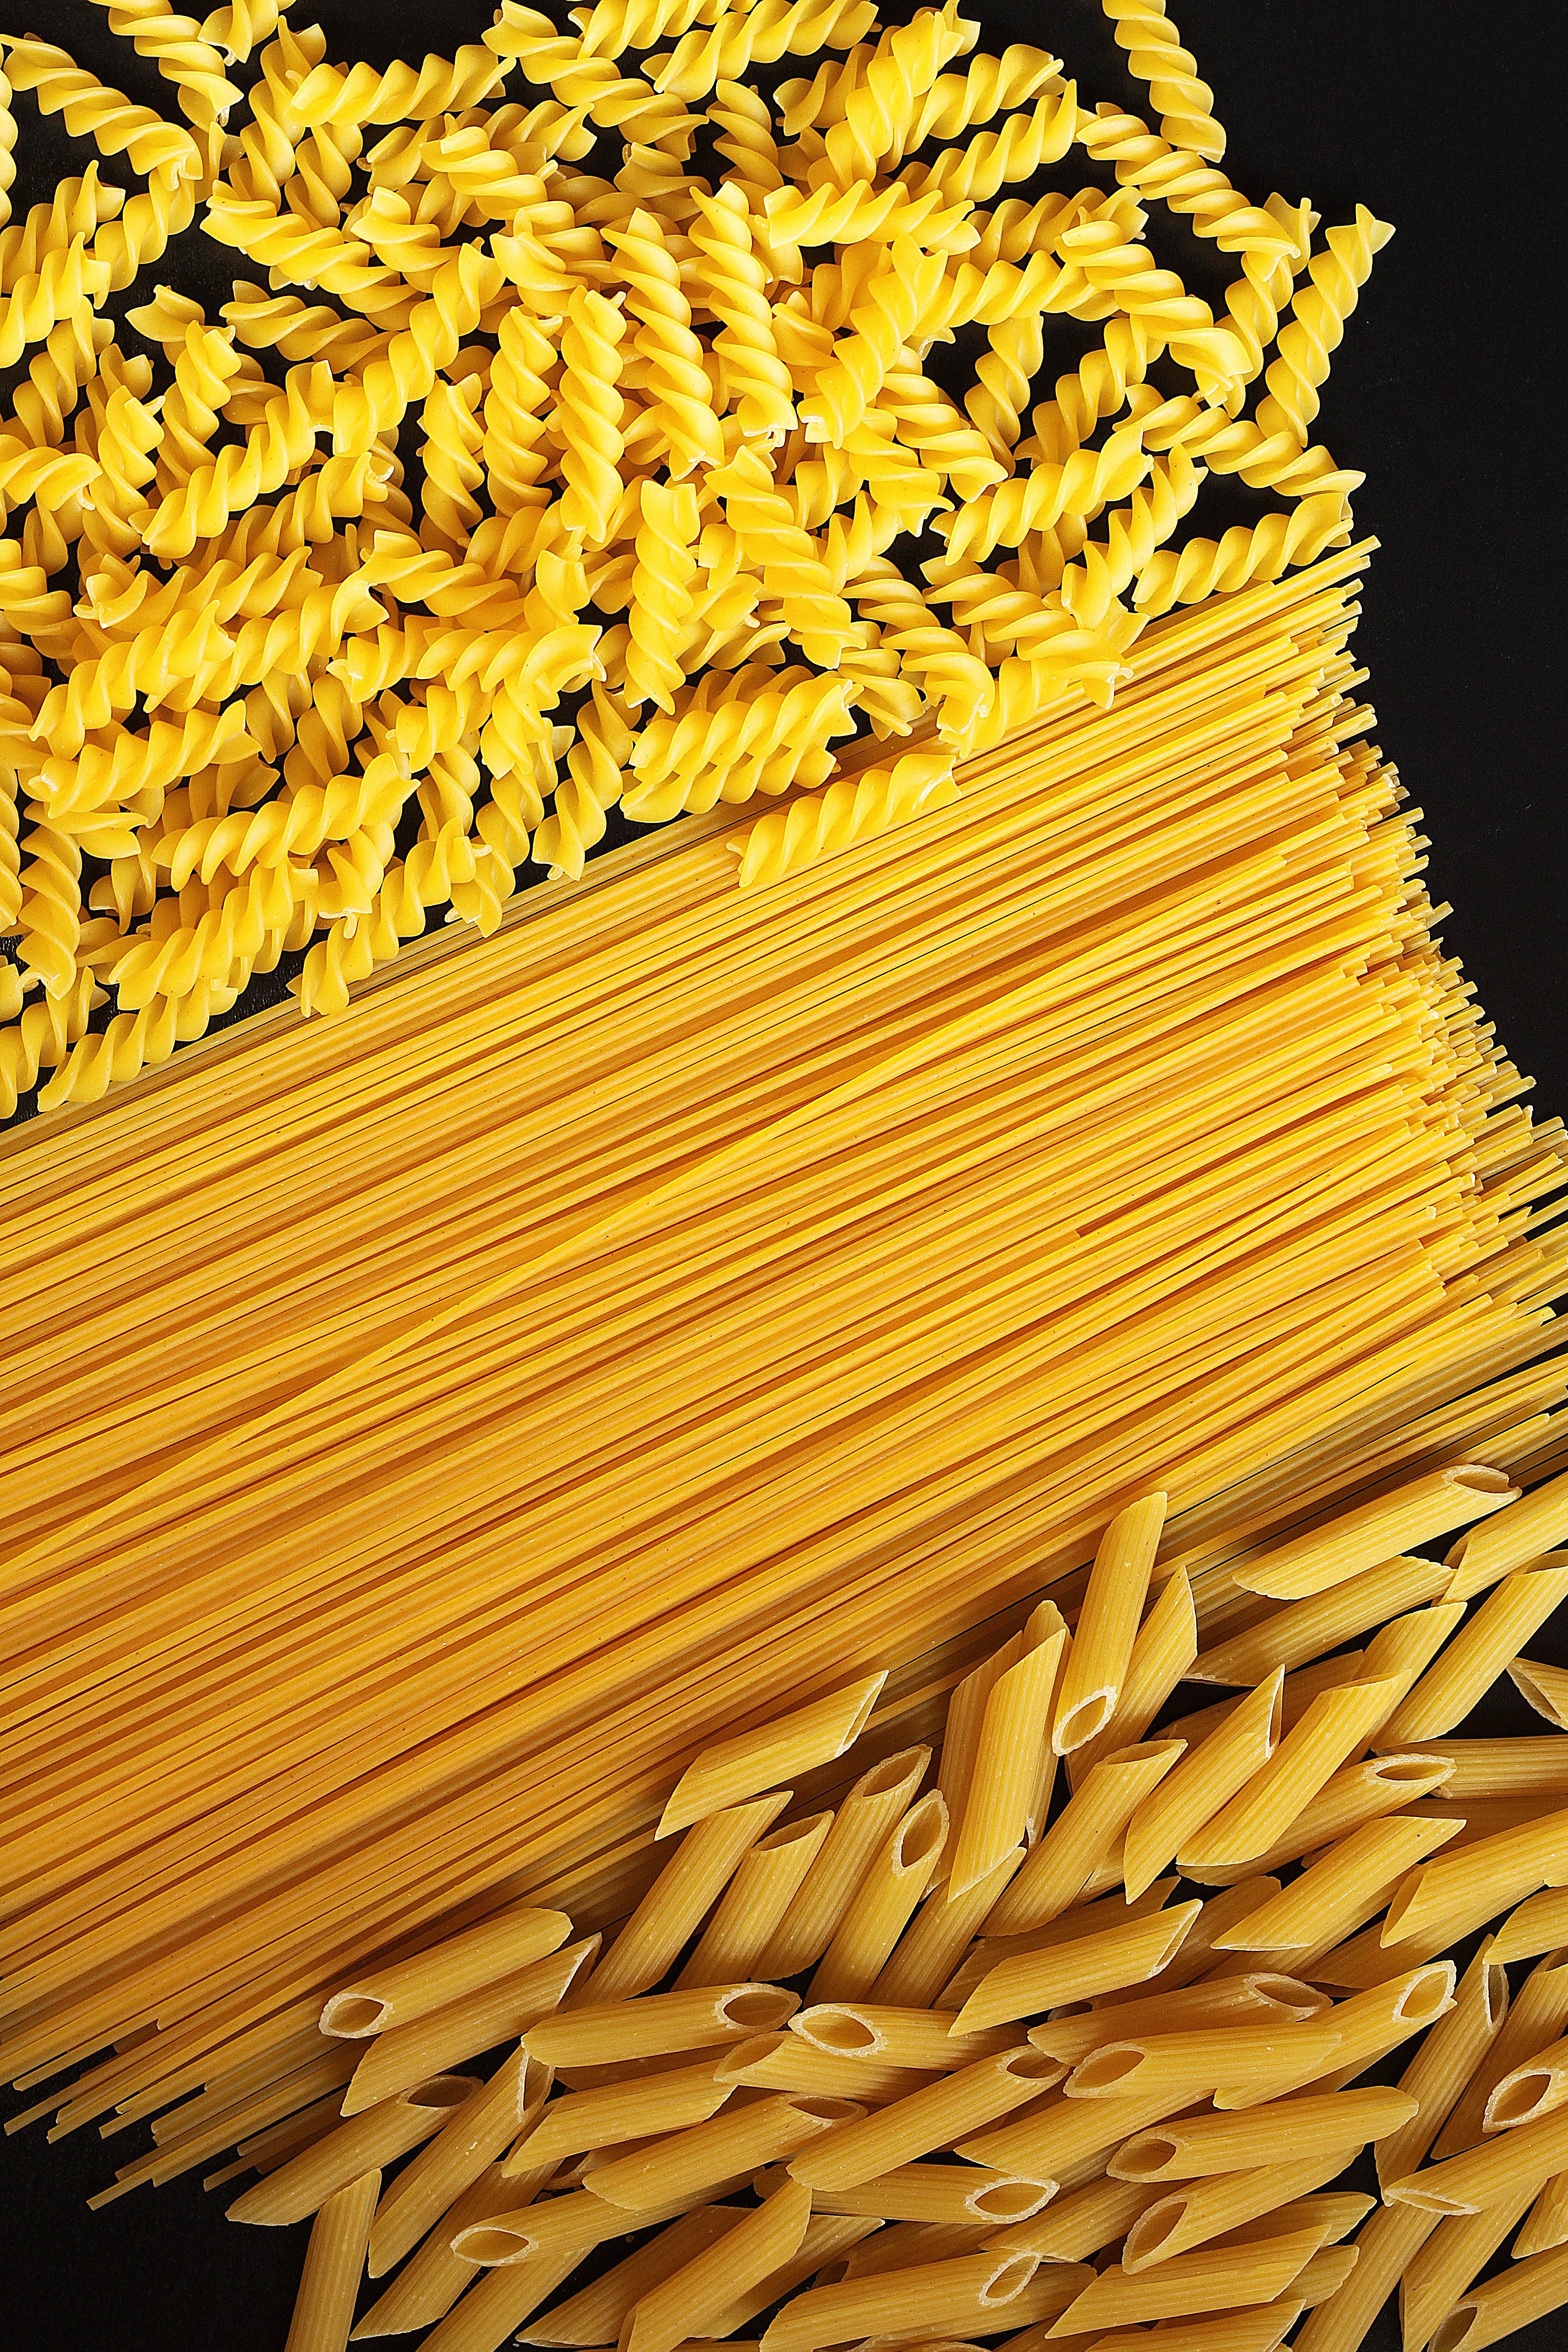
yellow, pasta, italian food, cuisine, noodle, whole grain, fideo